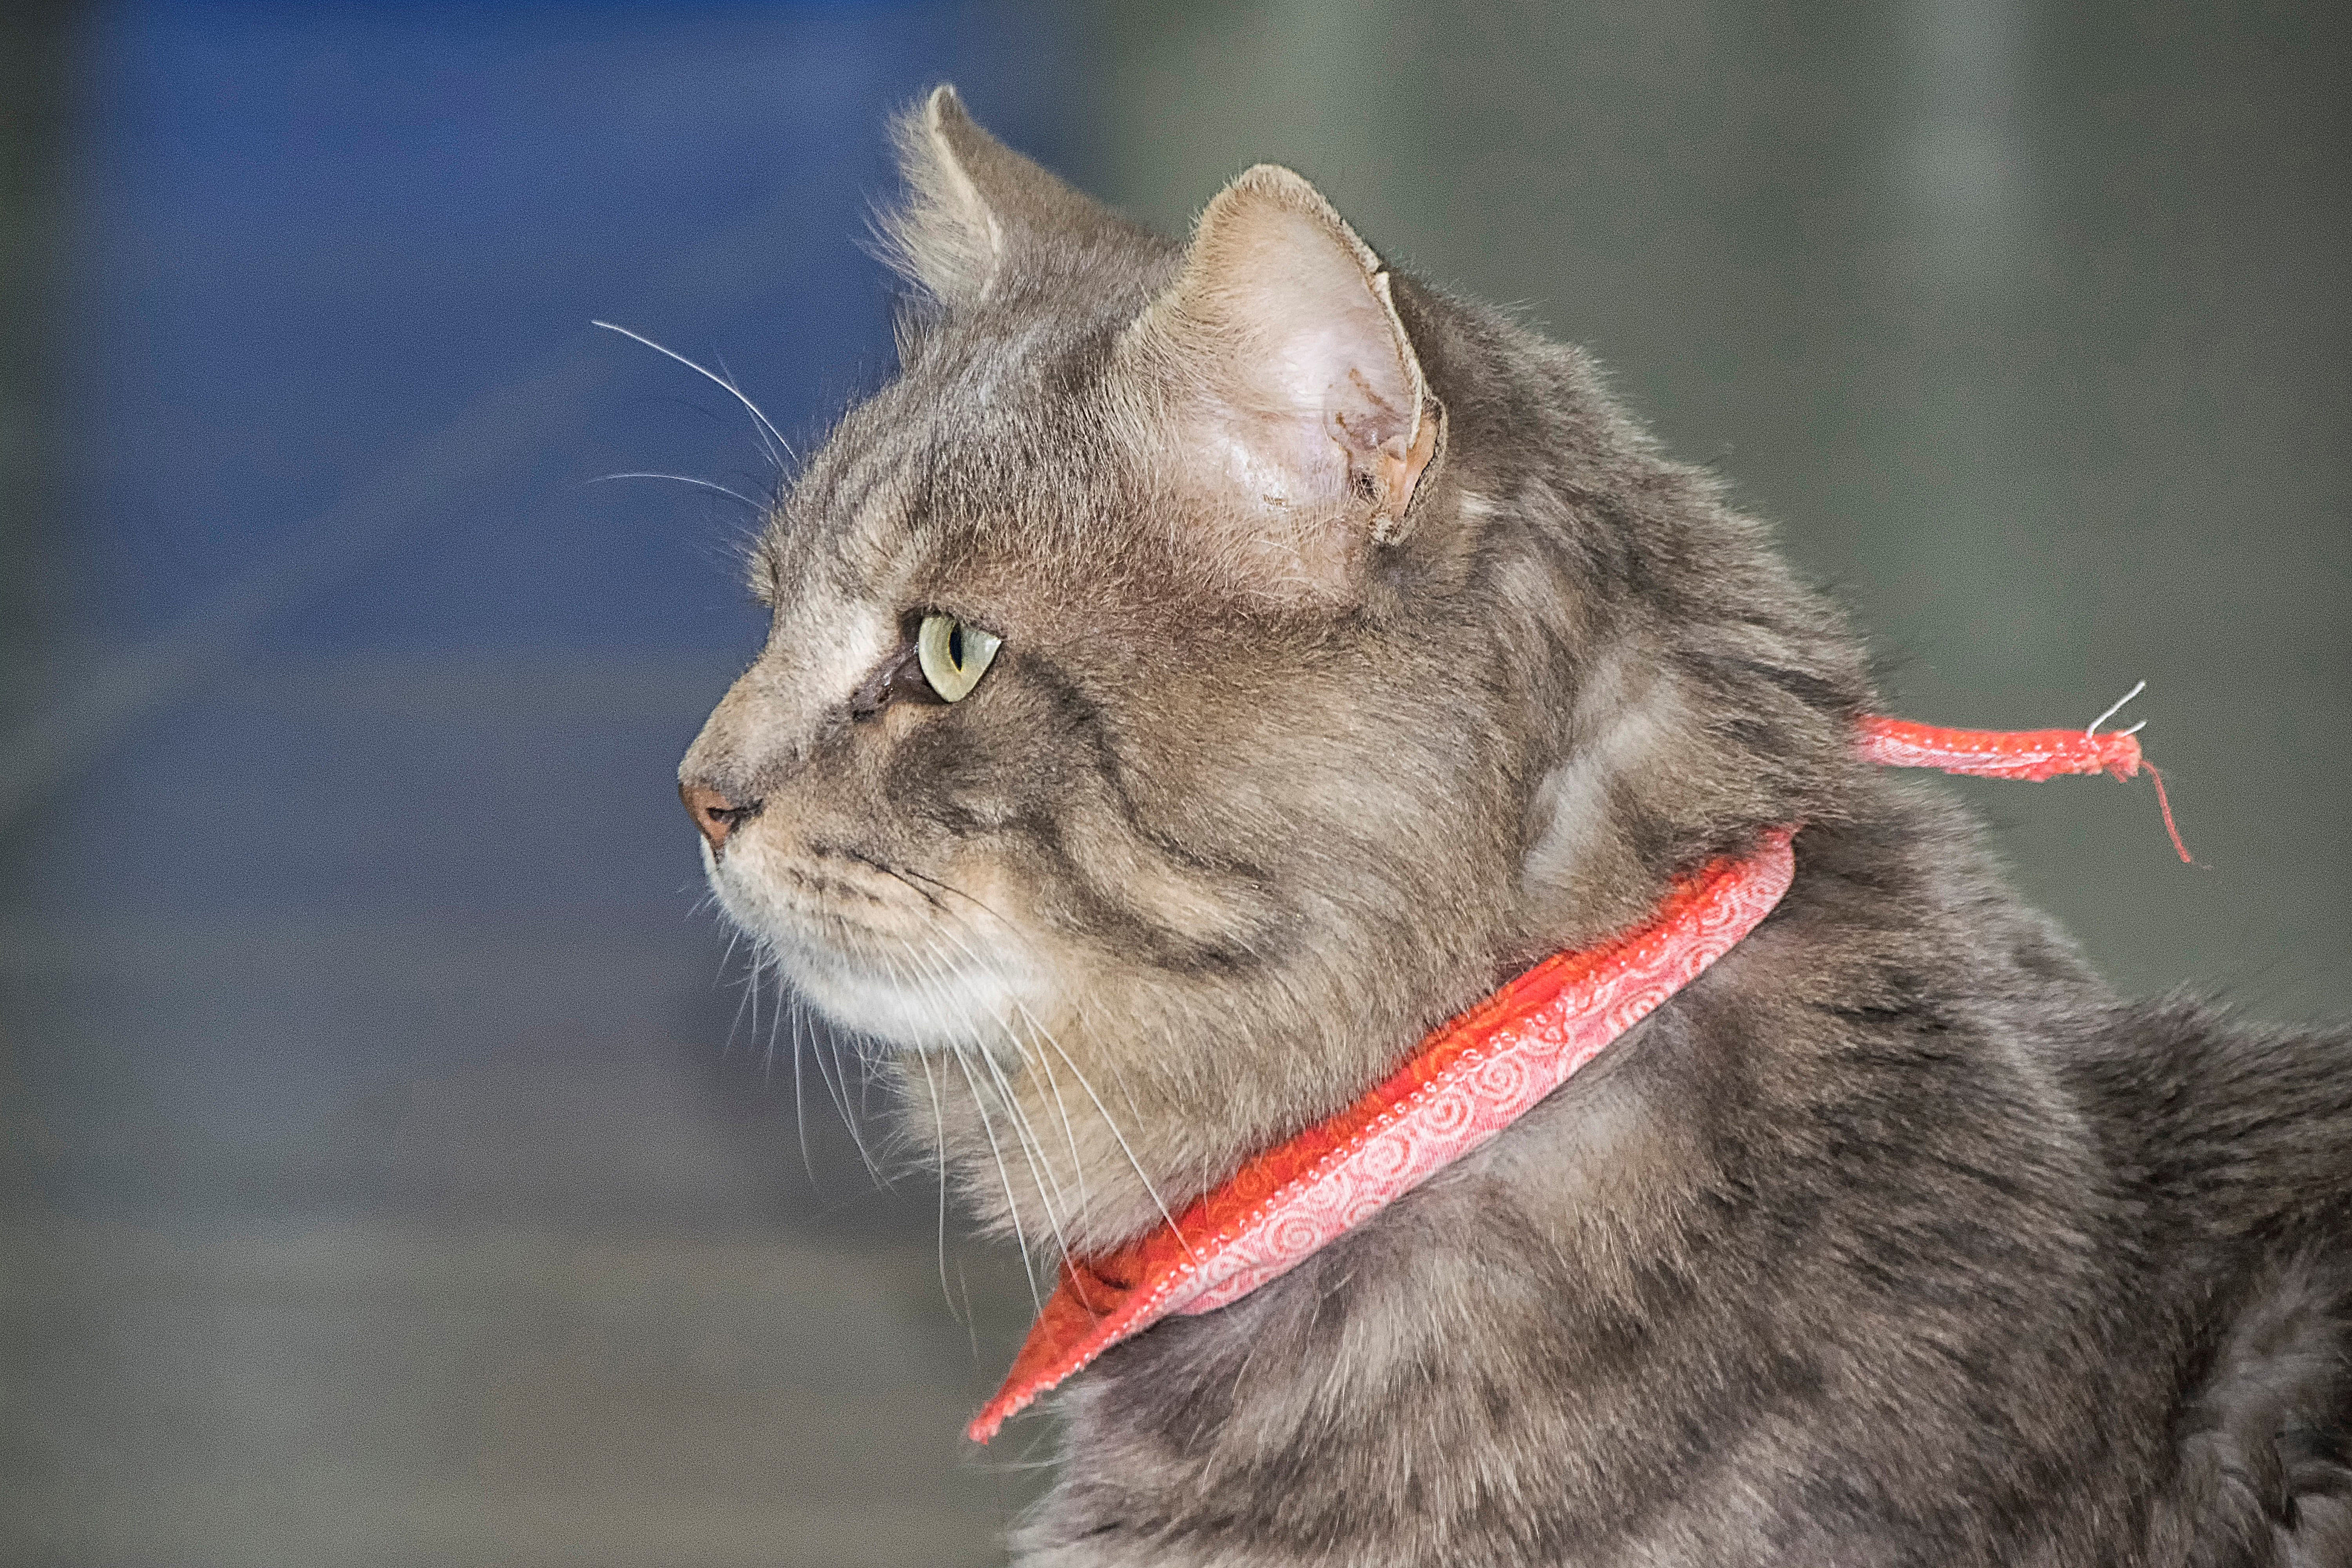
cat, mammal, fauna, yawn, nose, whiskers, snout, canada, vertebrate, chat, quebec, sherbrooke, wild cat, small to medium sized cats, cat like mammal